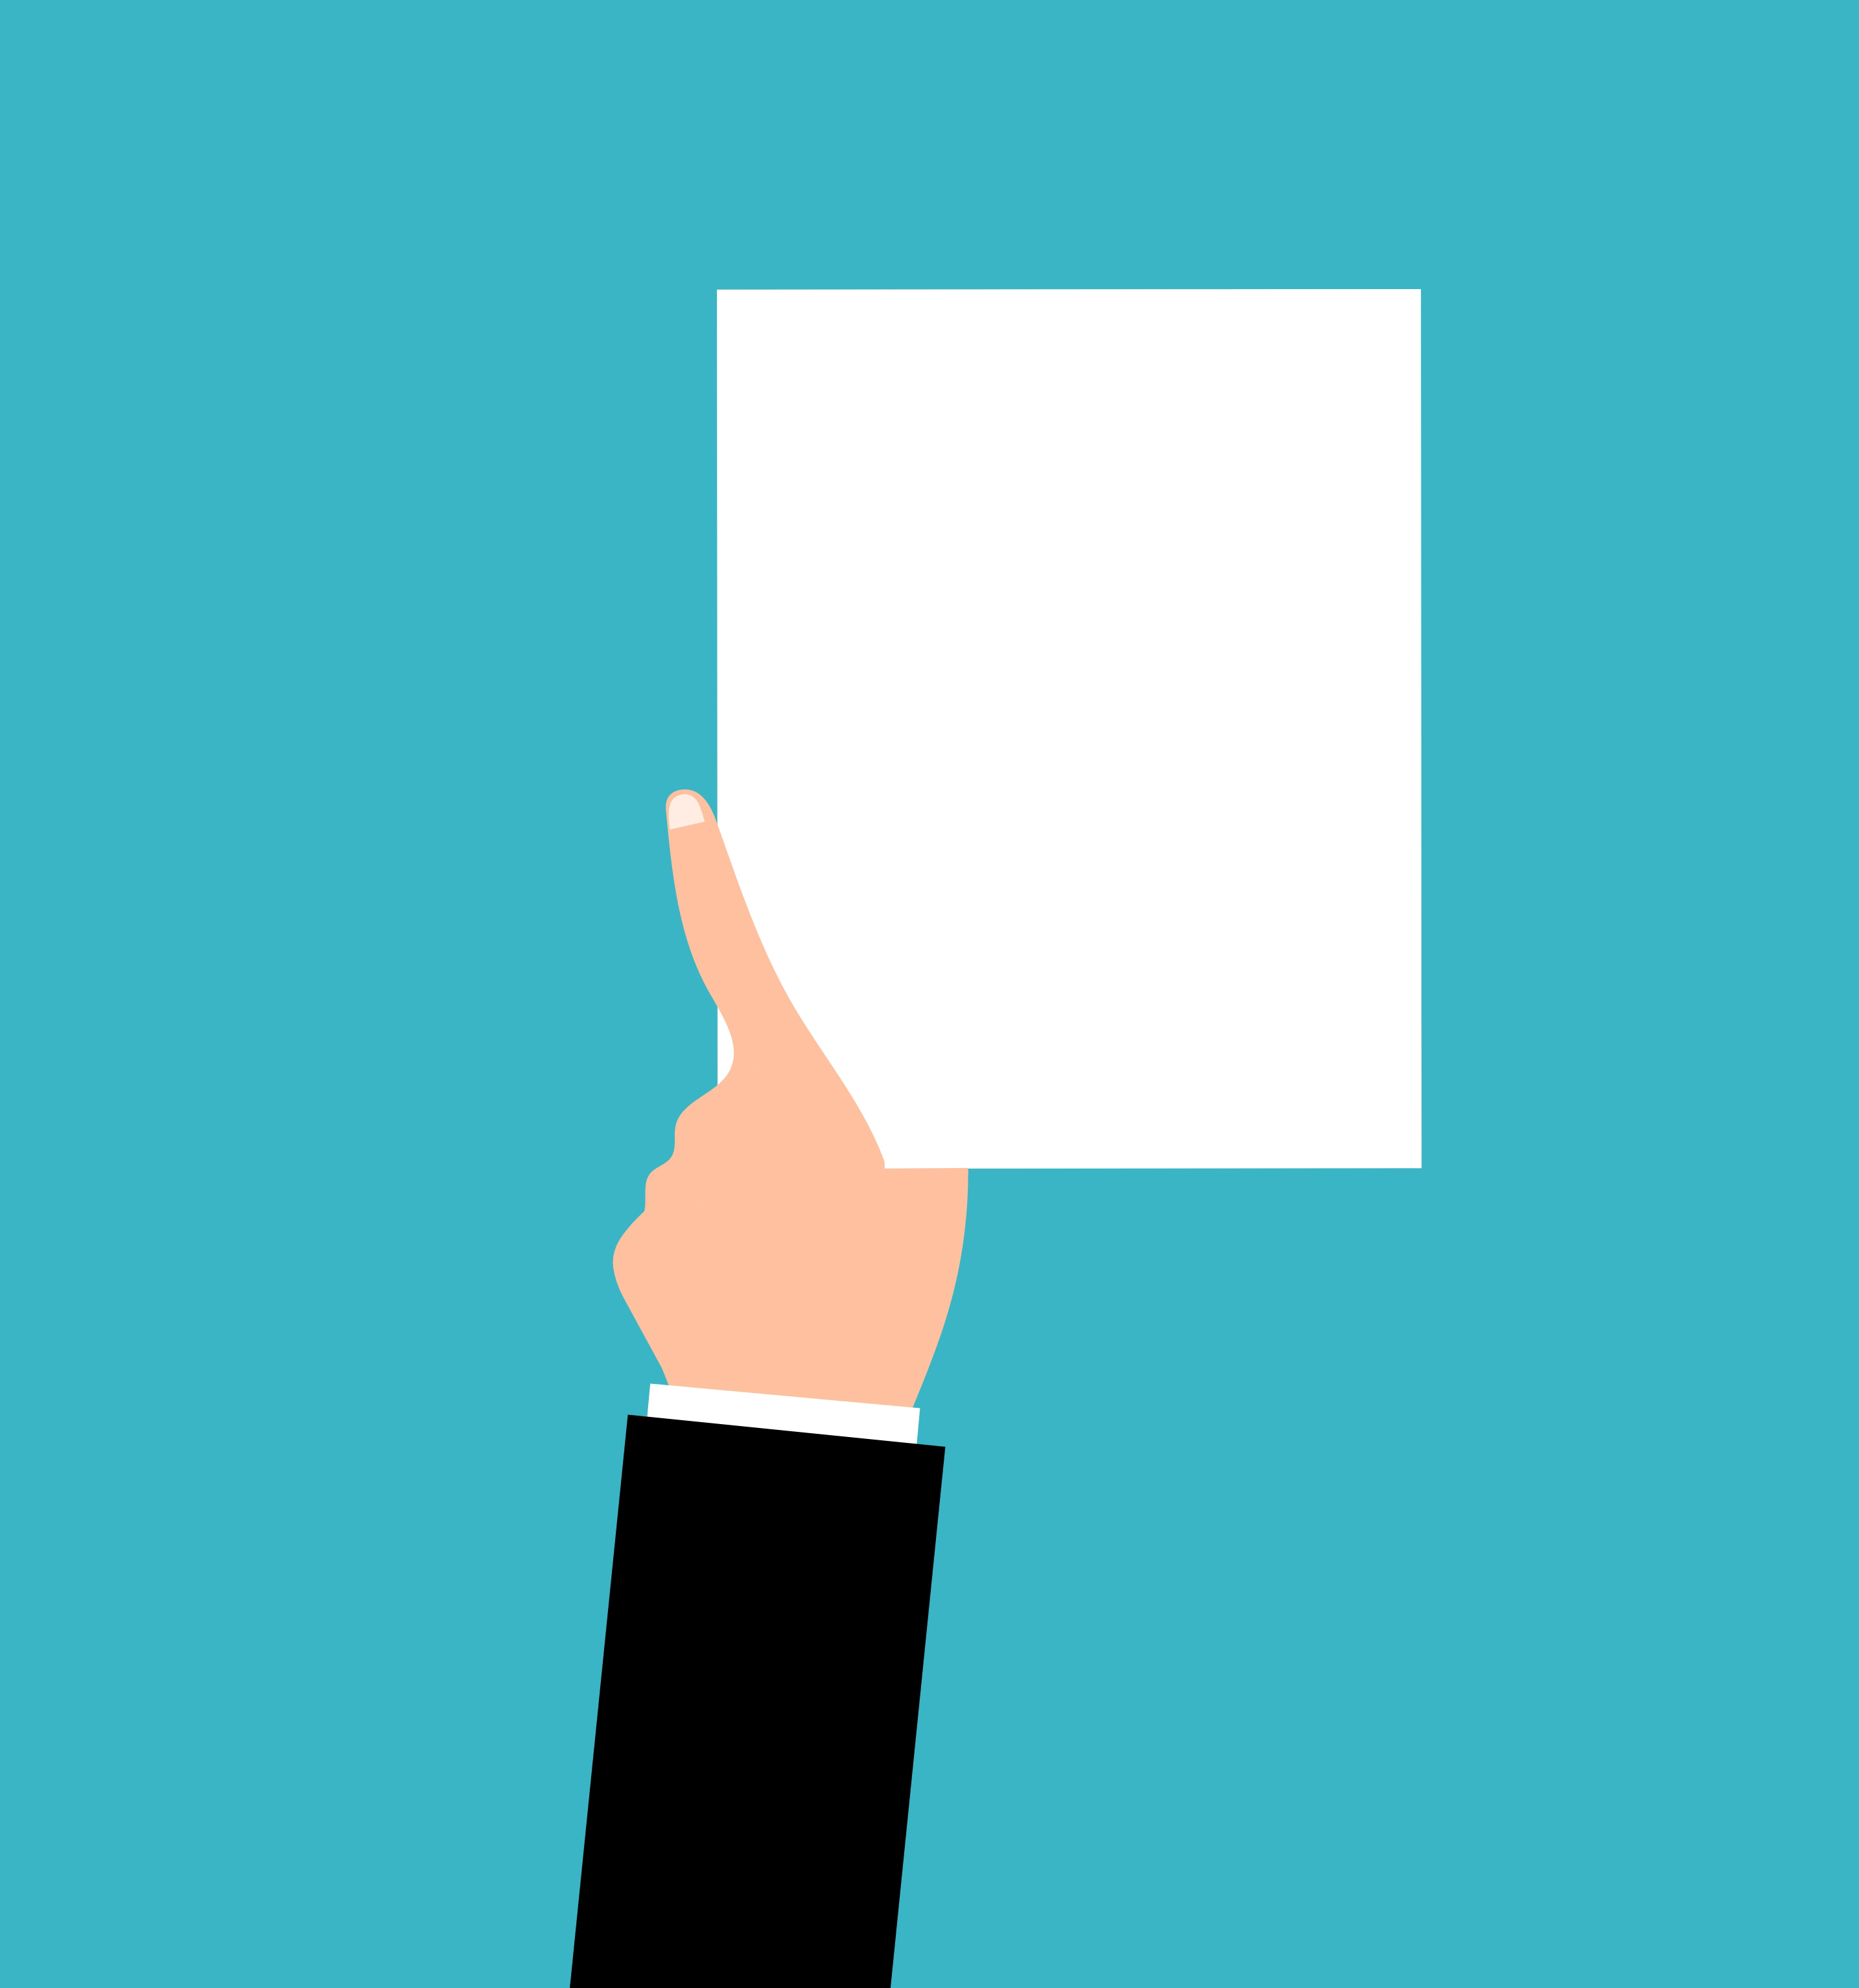
paper, hand, holding, empty, mockup, man, sign, list, symbol, blank, document, page, white, message, business, template, announcement, advertisement, note, communication, card, blue, aqua, turquoise, azure, finger, illustration, font, gesture, graphic design, animation, art